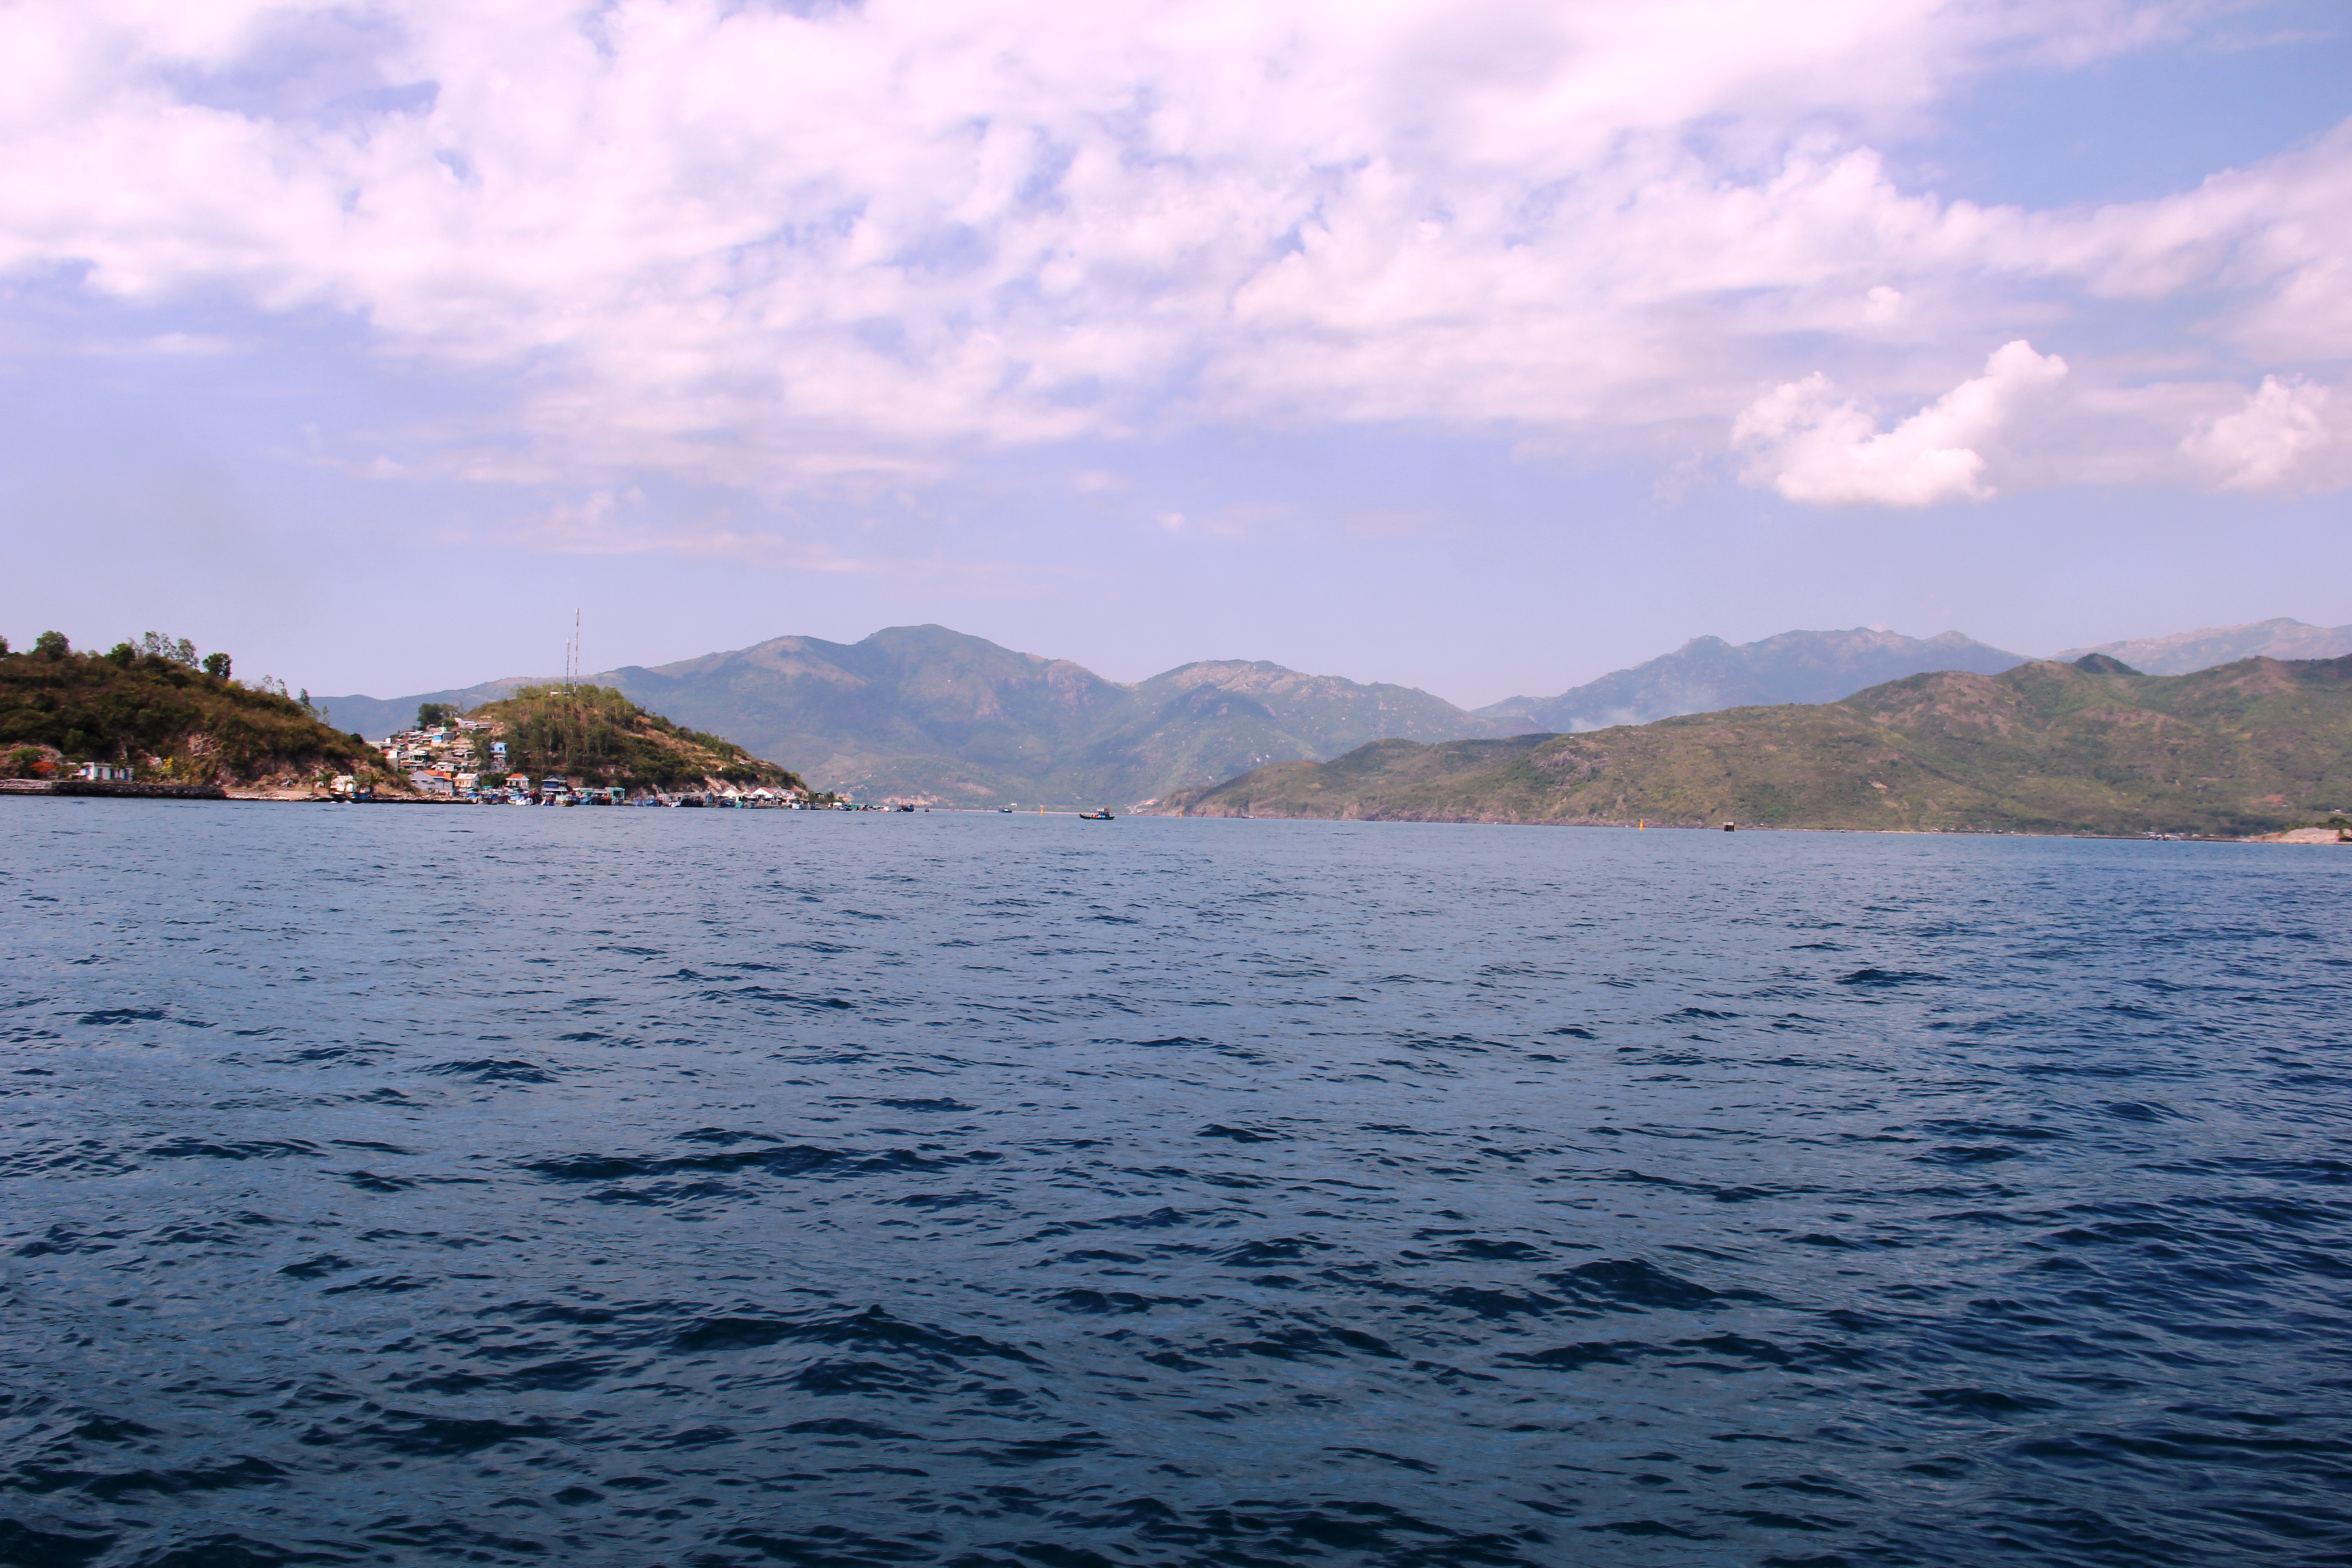
user: text: Có bao nhiêu chiếc phao màu vàng có thể nhìn thấy trên mặt nước?
assistant: text: Ba

user: text: Loại hình cộng đồng dân cư nào xuất hiện ở gần bờ biển?
assistant: text: Một làng chài hoặc khu dân cư ven biển

user: text: Dựa vào đặc điểm địa lý và các hoạt động của con người trong ảnh, vùng này có thể có ngành kinh tế chính nào?
assistant: text: Đánh bắt hải sản và du lịch

user: text: Trong bức ảnh, có những yếu tố thiên nhiên nào chiếm ưu thế và chúng tương tác với nhau ra sao để tạo nên cảnh quan?
assistant: text: Các yếu tố thiên nhiên chiếm ưu thế là biển và núi. Biển rộng lớn tạo nên đường chân trời phía dưới, với những ngọn núi xanh biếc nhấp nhô trải dài ở phía xa, bao quanh và ôm lấy vùng biển, tạo nên một vịnh hoặc eo biển với những bờ dốc.